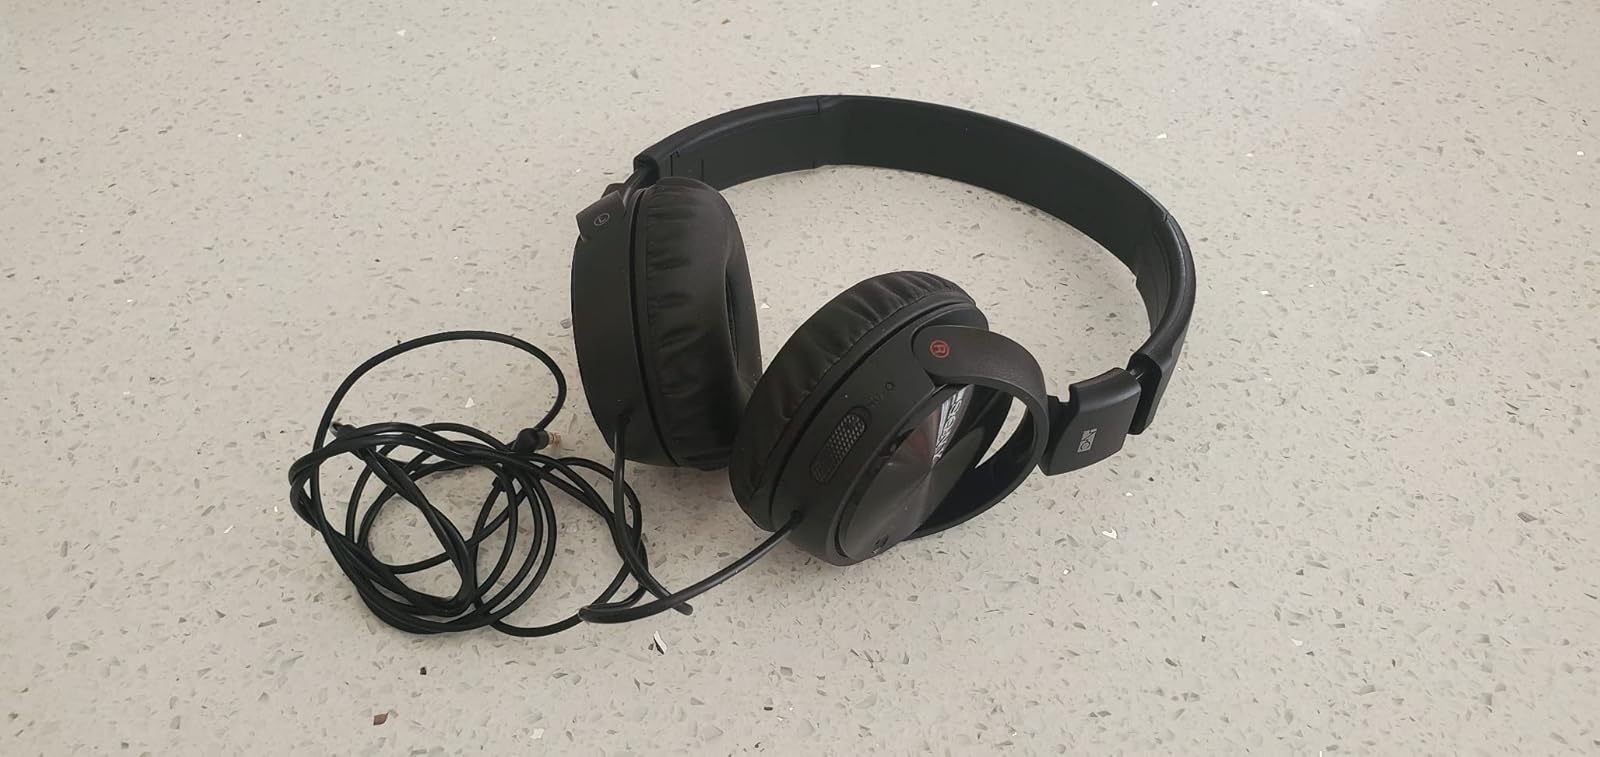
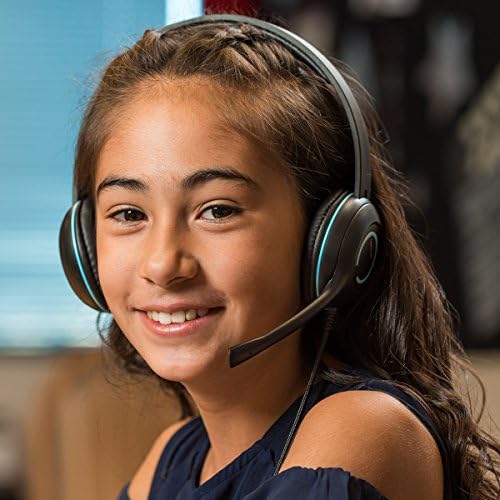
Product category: headphones
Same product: no